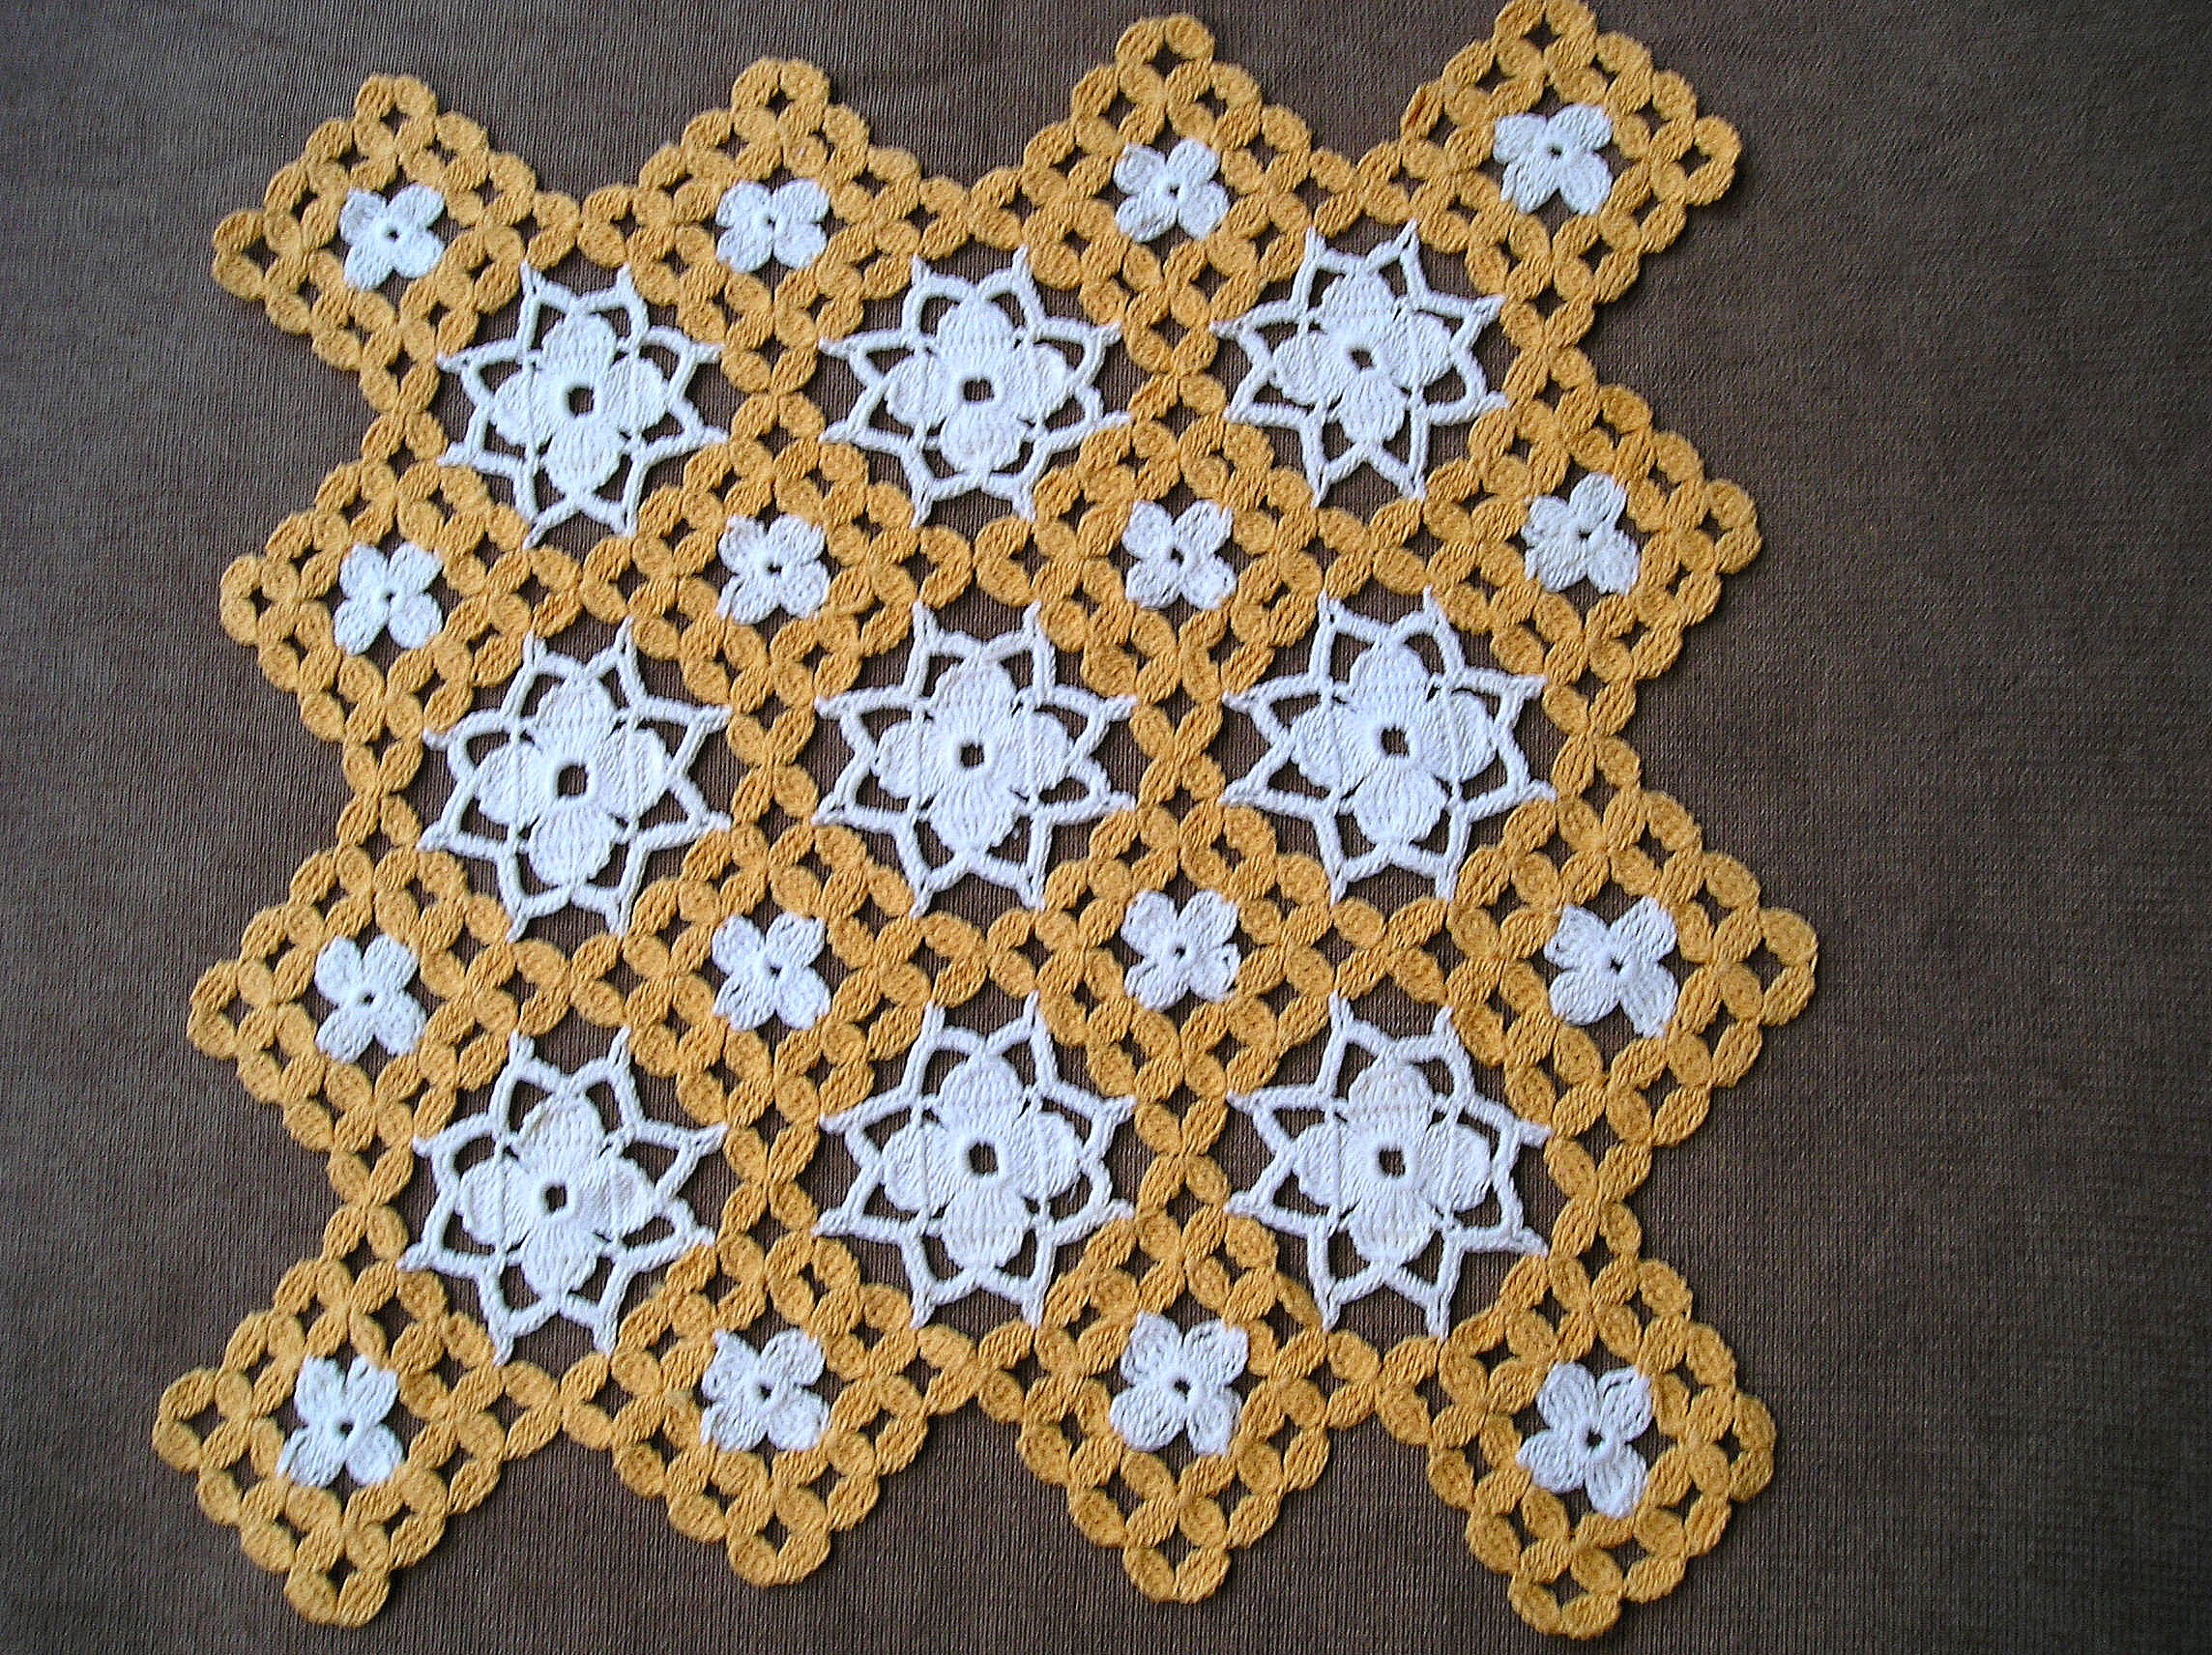
embroidered, doily, crochet, textile, needlework, material, lace, symmetry, pattern